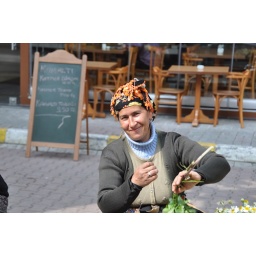
Woman selling flowers on the street in Besiktas.